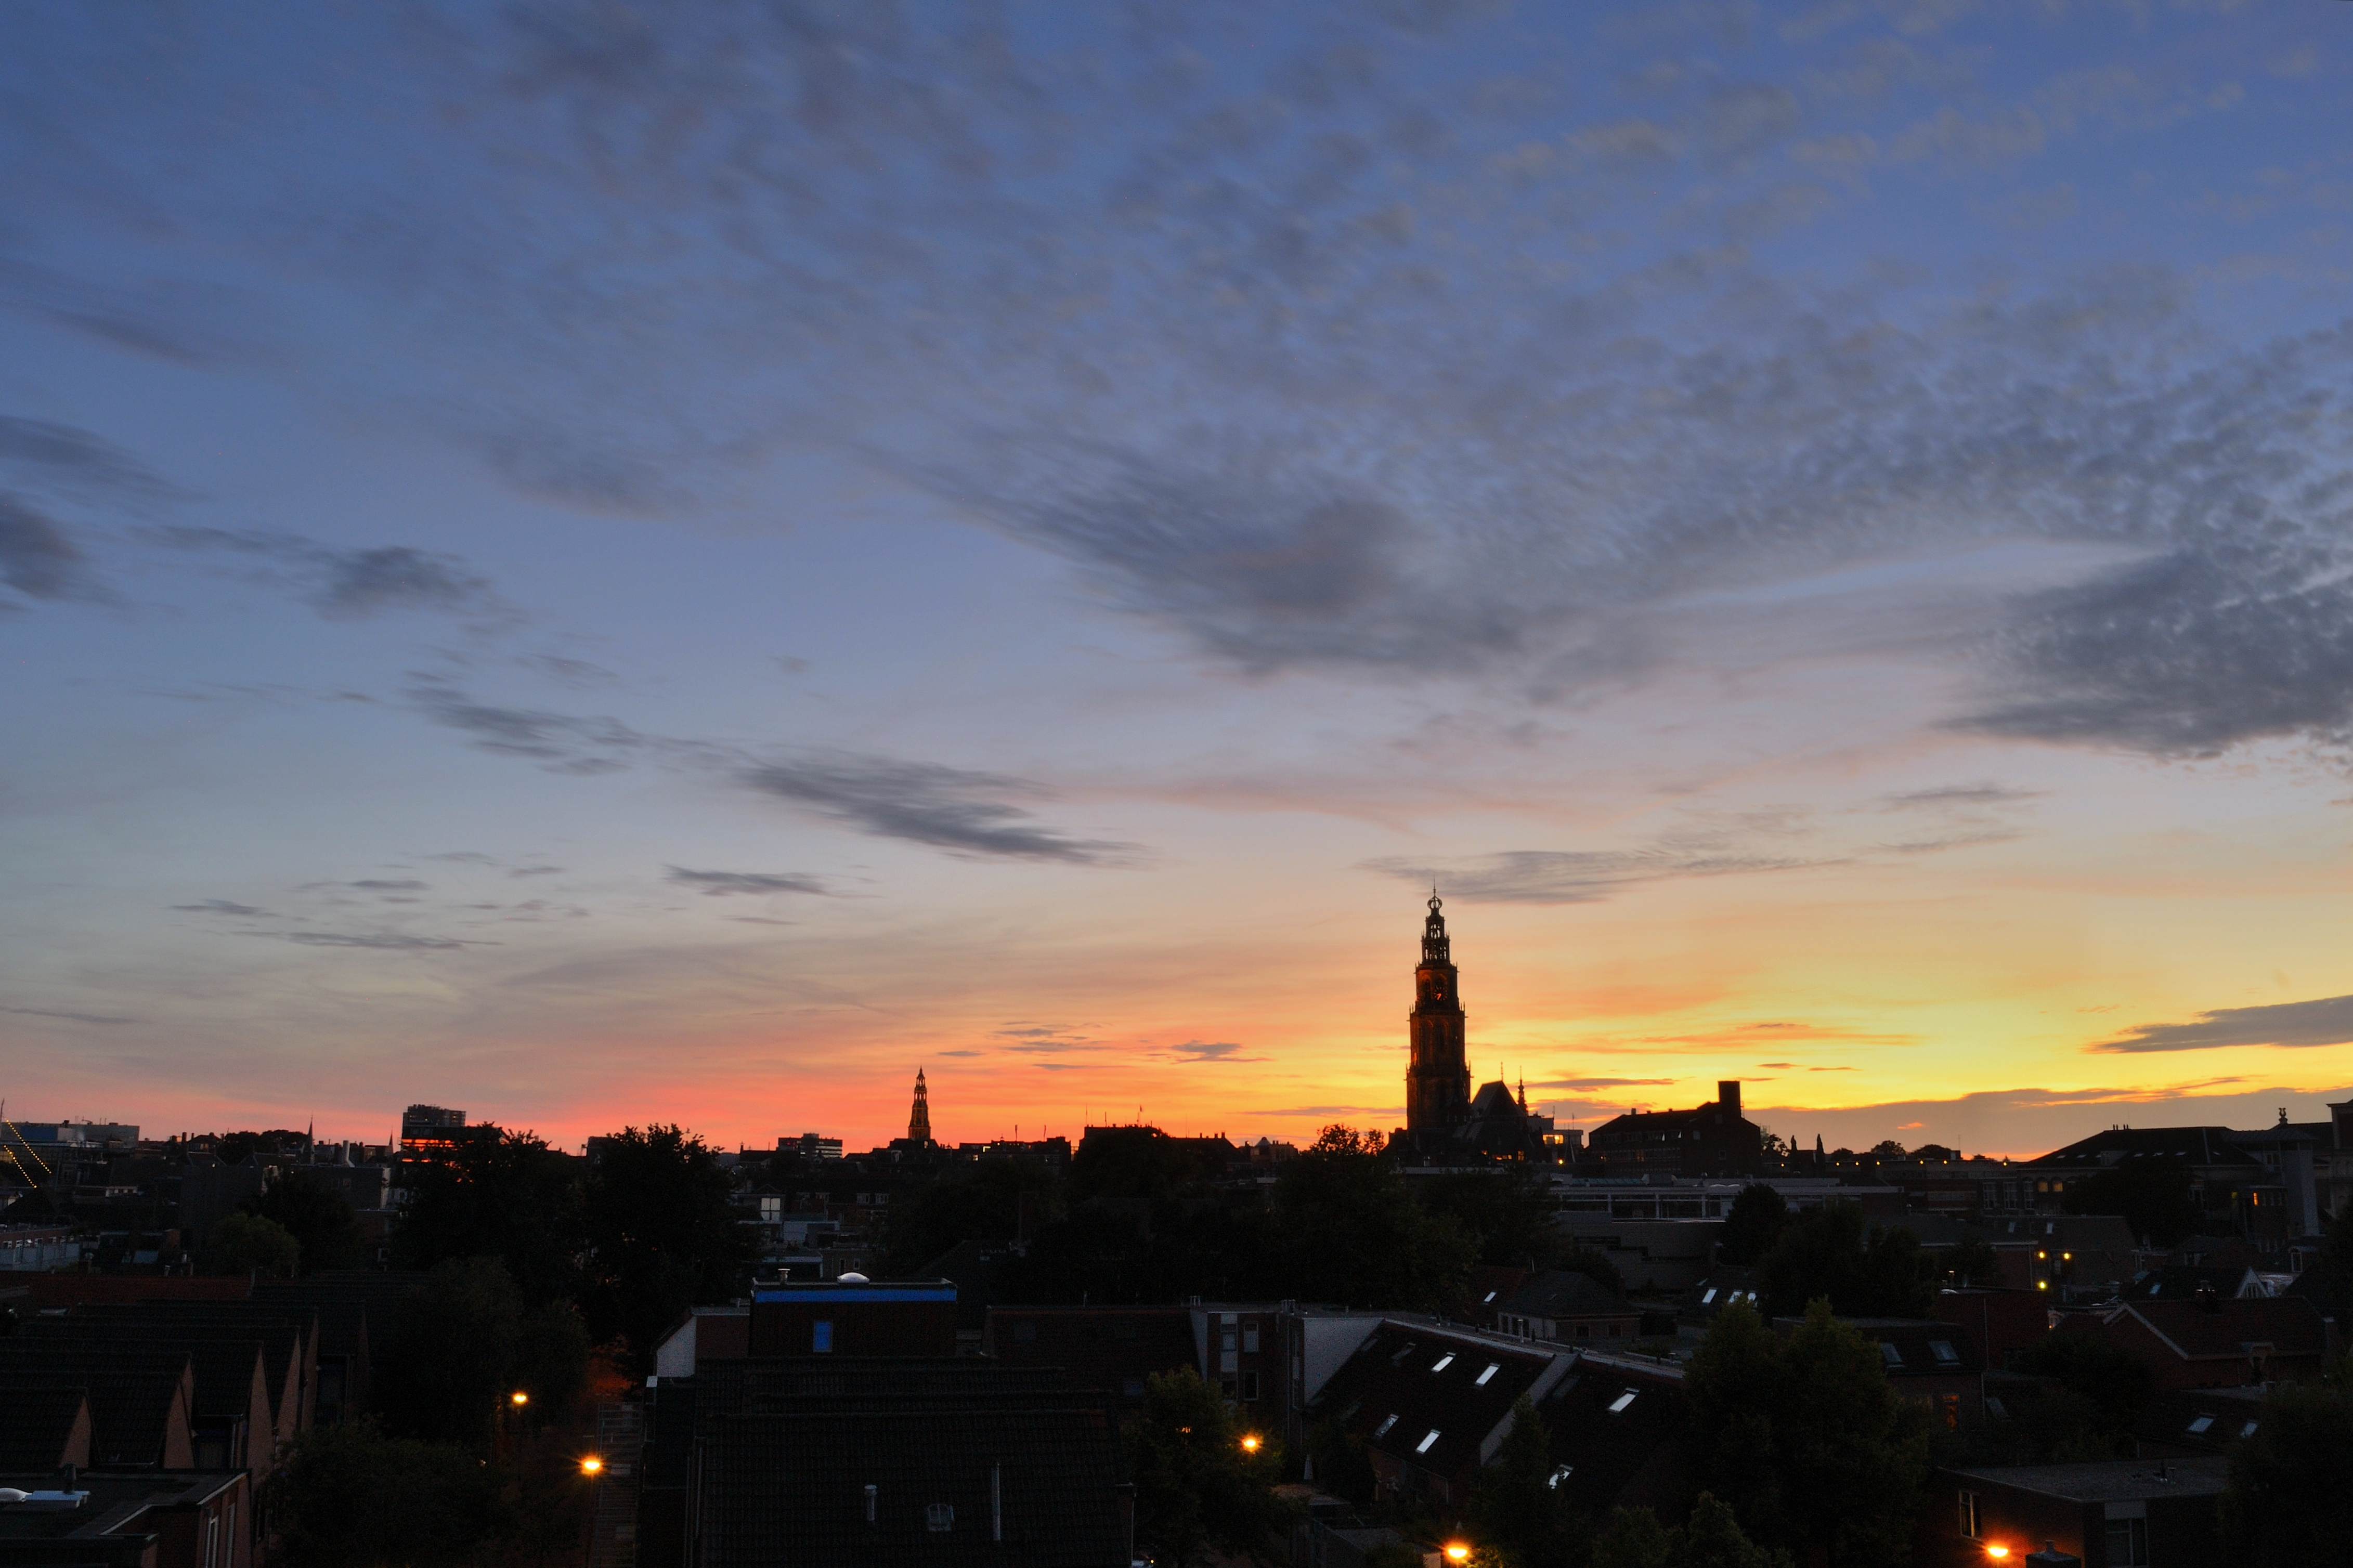
horizon, cloud, sky, sunrise, sunset, skyline, sunlight, morning, dawn, city, cityscape, dusk, evening, church, colour, holland, clouds, groningen, afterglow, red sky at morning